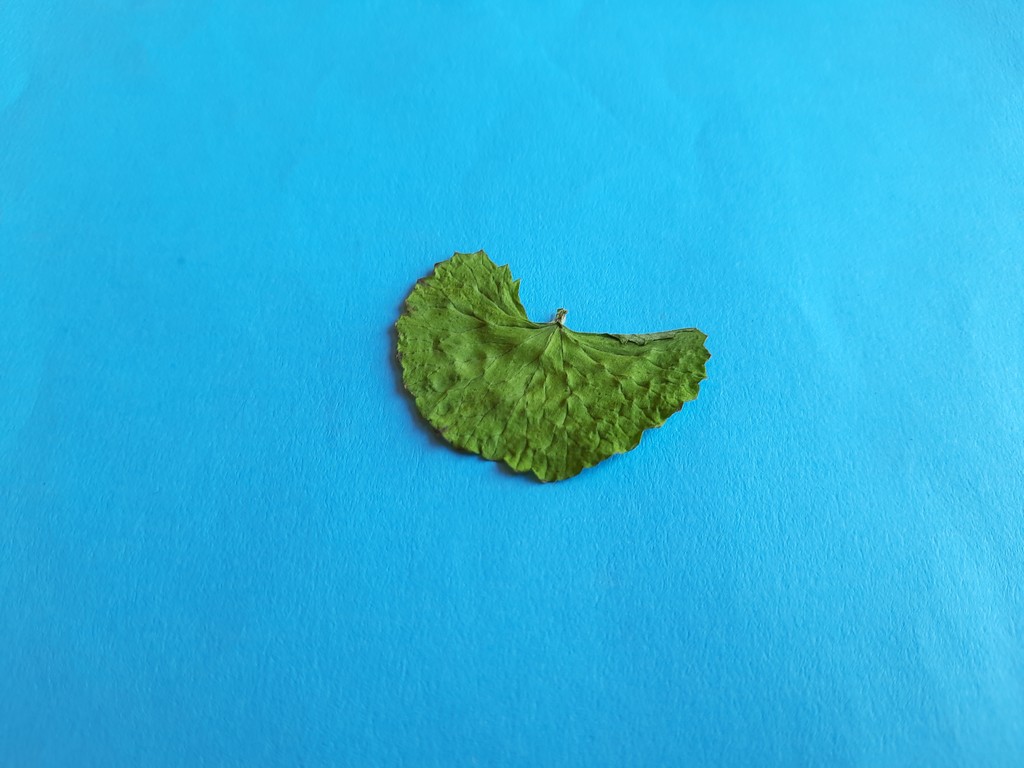
Label: Dried